University of California, Santa Cruz

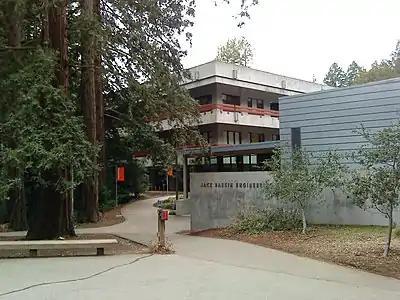
Approaching Baskin Engineering from McLaughlin Drive

A number of shrines, dens and other student-built curiosities are scattered around the northern campus. These structures, mostly assembled from branches and other forest detritus, were formerly concentrated in the area known as Elfland, a glen the university razed in 1992 to build colleges Nine and Ten. Students were able to relocate and save some of the structures, however.